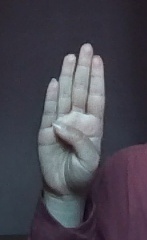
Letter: kaaf